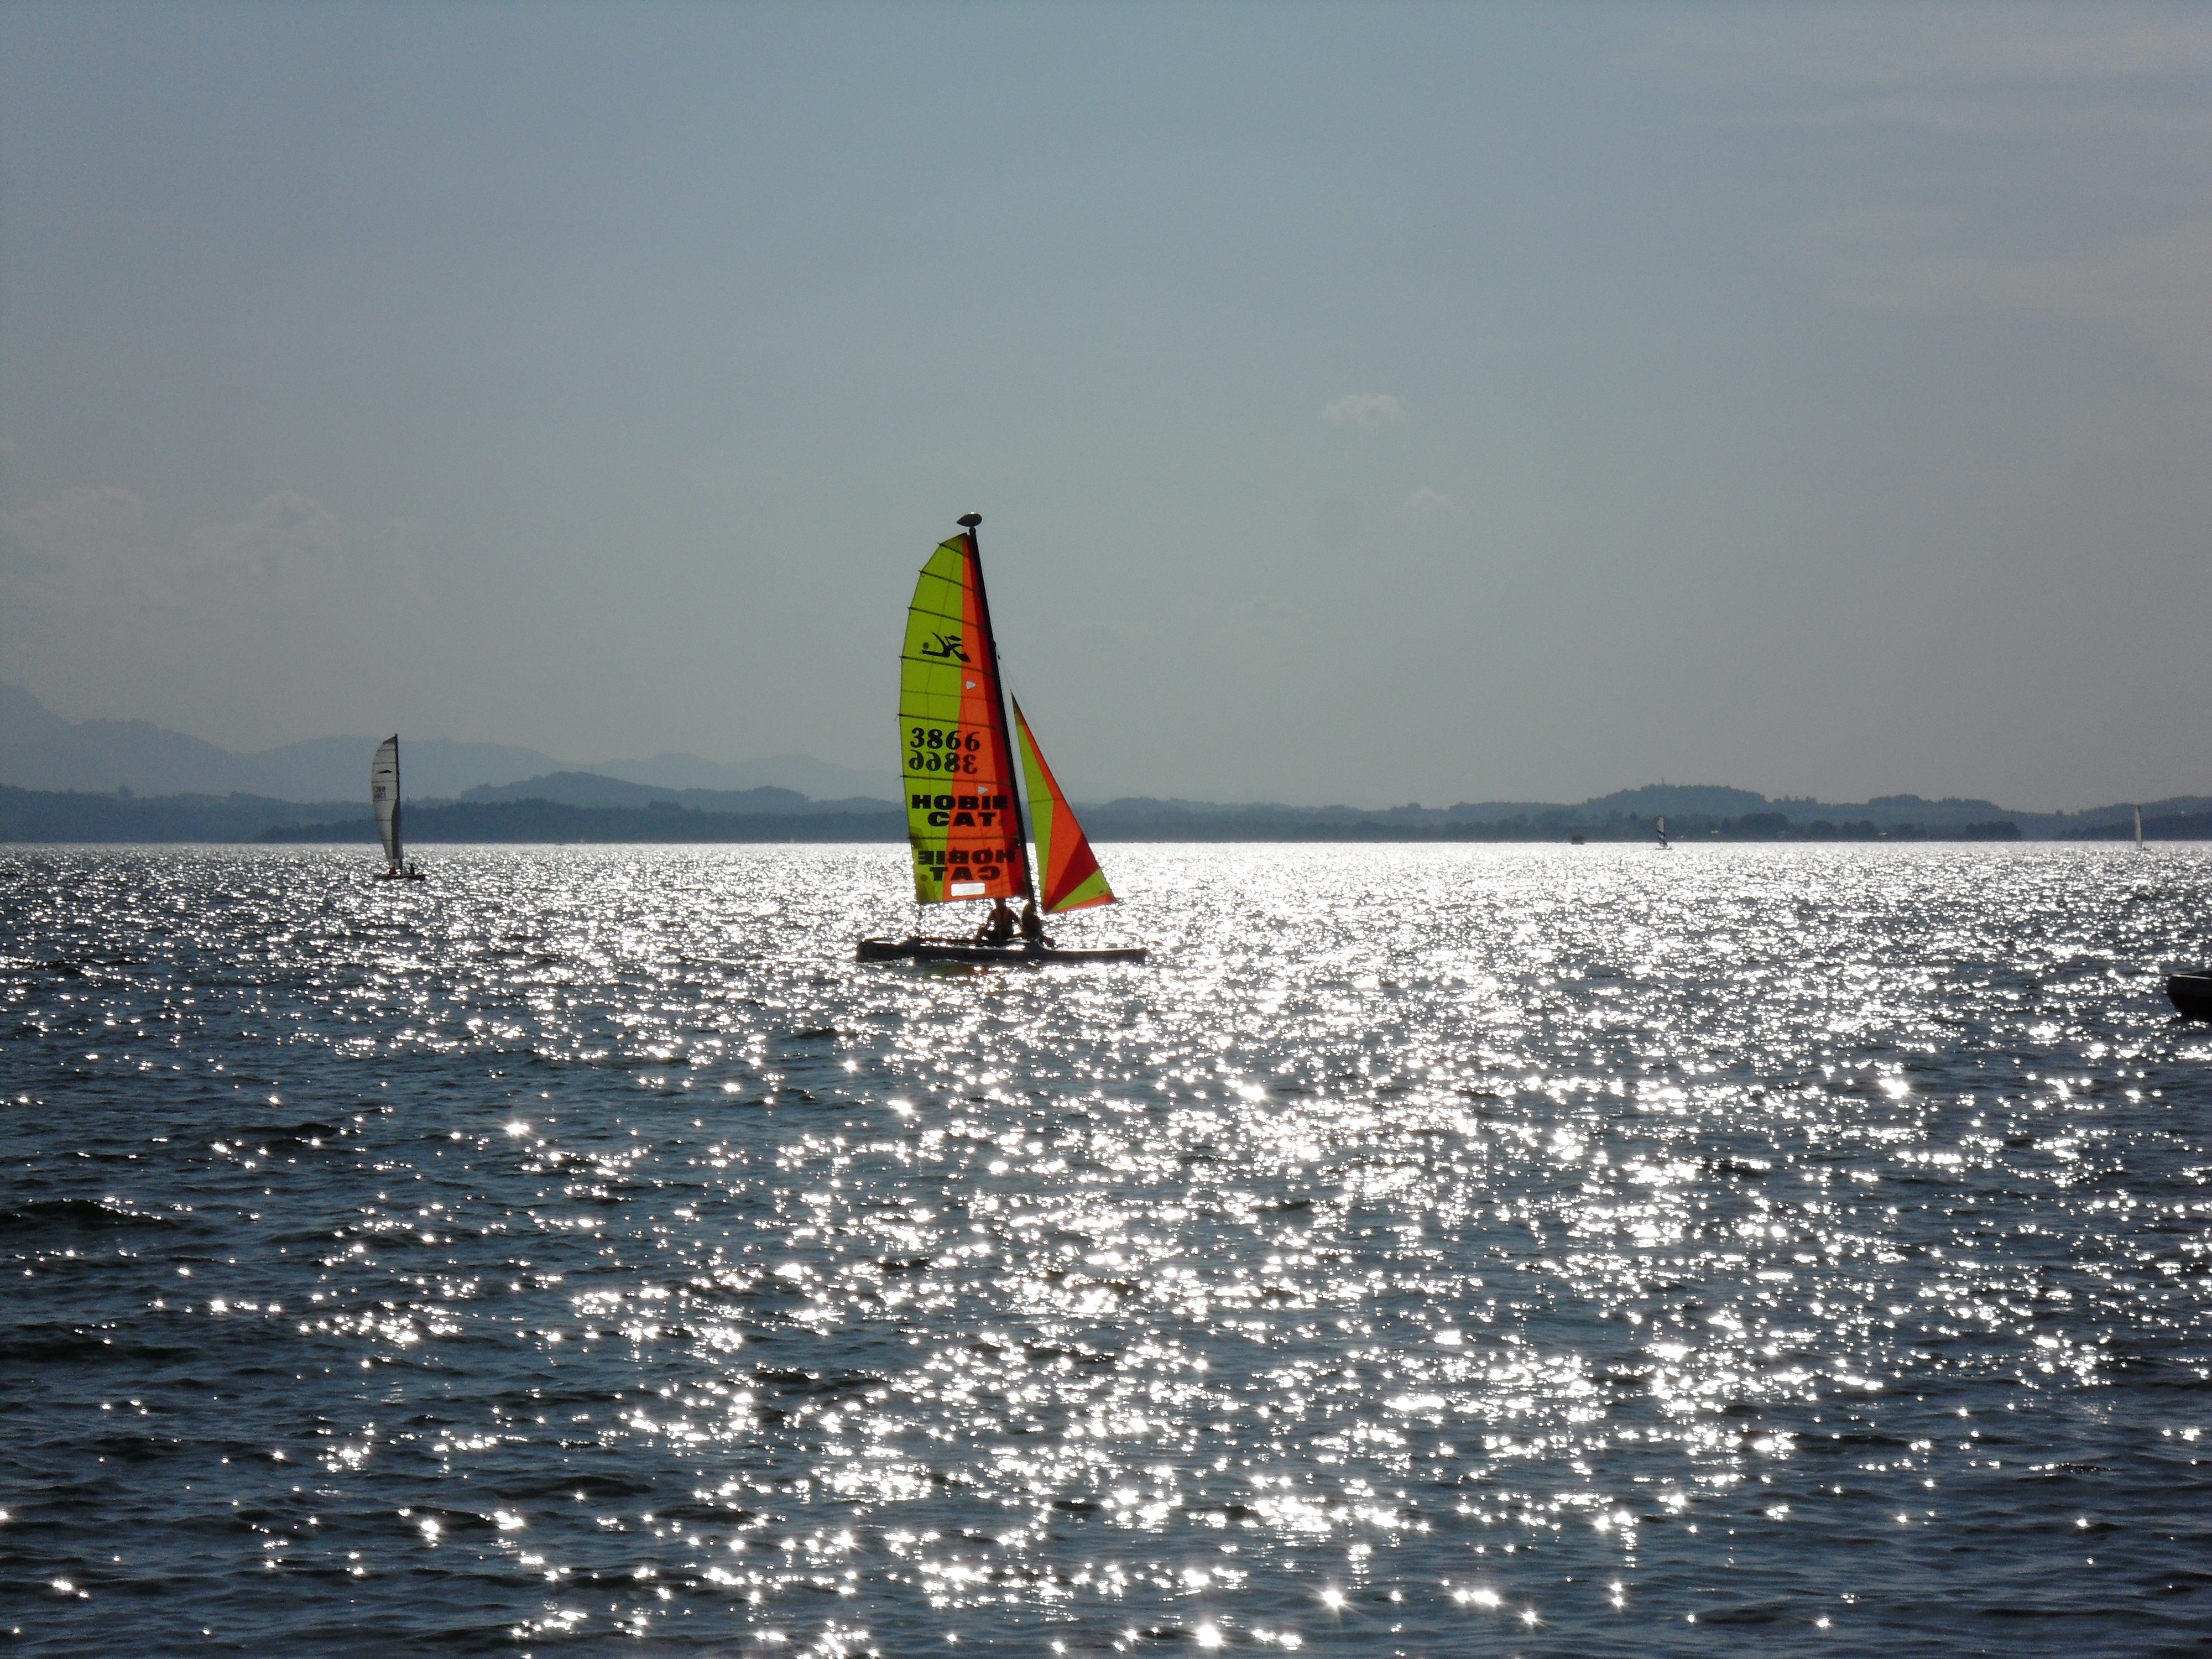
sea, coast, water, ocean, sport, boat, wave, lake, wind, summer, surf, vehicle, sailing, bay, sailboat, sports, boating, windsurfing, sail, watercraft, sailing ship, wind surfing, windsports, wind wave, dinghy sailing